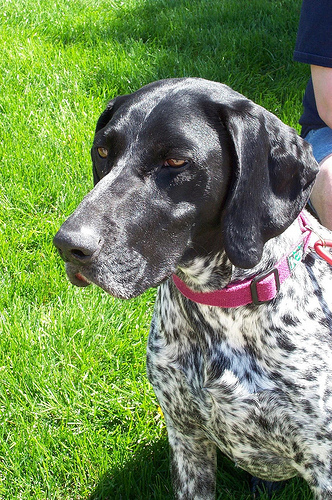
Animal: dog
Breed: german_shorthaired